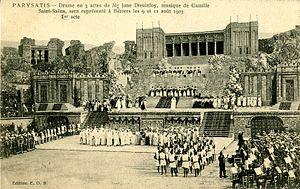
Carte postale éditée en 1902 lors de la représentation de l'opéra Parysatis de Camille Saint-Saëns au Théâtre des Arènes, à Béziers.
À l'initiative du mécène biterrois Fernand Castelbon de Beauxhostes, des opéras furent créés ou représentés au début du XXᵉ siècle dans les nouvelles arènes de Béziers. Bien entendu, le rôle d'un mécène n'est pas seulement financier. L'enseignement collectif étant alors inexistant, Castelbon avait déjà proposé à la municipalité la création d'une "École municipale professionnelle de musique vocale", mettant à sa disposition gratuitement une salle aménagée à cet effet dans l'ancien couvent des Ursulines. Y donnant ses concerts, la "Société Sainte-Cécile" avait là ses instruments et matériel ; elle était dès 1887 sous la présidence de Castelbon. Et d'ailleurs, il allait rapidement lui joindre "l'Orphéon Sainte-Cécile". En 1893, Castelbon prenait la présidence de la "Lyre biterroise", la réorganisant avec succès. Il se servit de toutes ces formations, et bien d'autres, pour les chœurs de son Théâtre des Arènes. Aussi, les Fêtes de Déjanire connurent dès la première année un grand succès, laissant supposer son renouvellement les années suivantes.